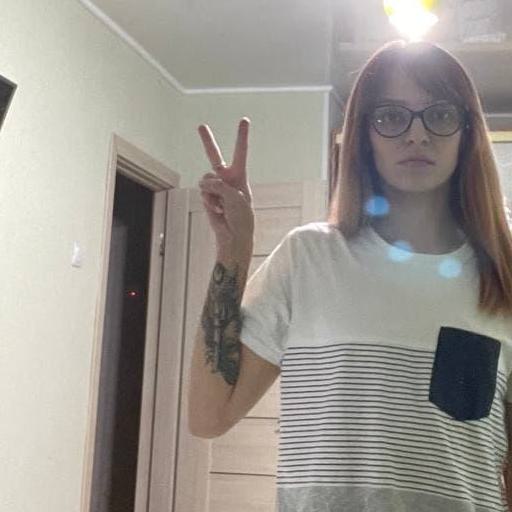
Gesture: peace